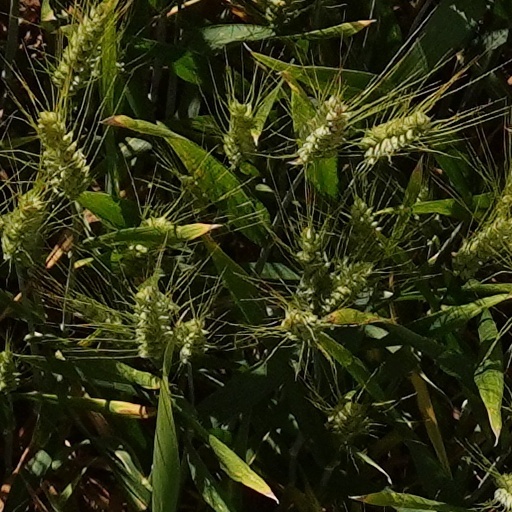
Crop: wheat